2003 NBA All-Star Game

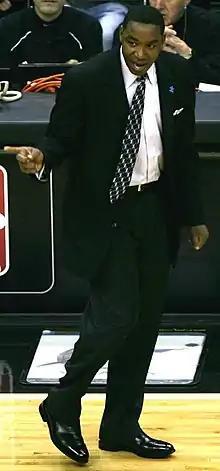
Isiah Thomas was chosen as the East head coach for the first time in his career.

The coach for the Western Conference team was Sacramento Kings head coach Rick Adelman. The coach for the Eastern Conference team was Indiana Pacers head coach Isiah Thomas. The Pacers had a 34–15 record on February 9.